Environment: real
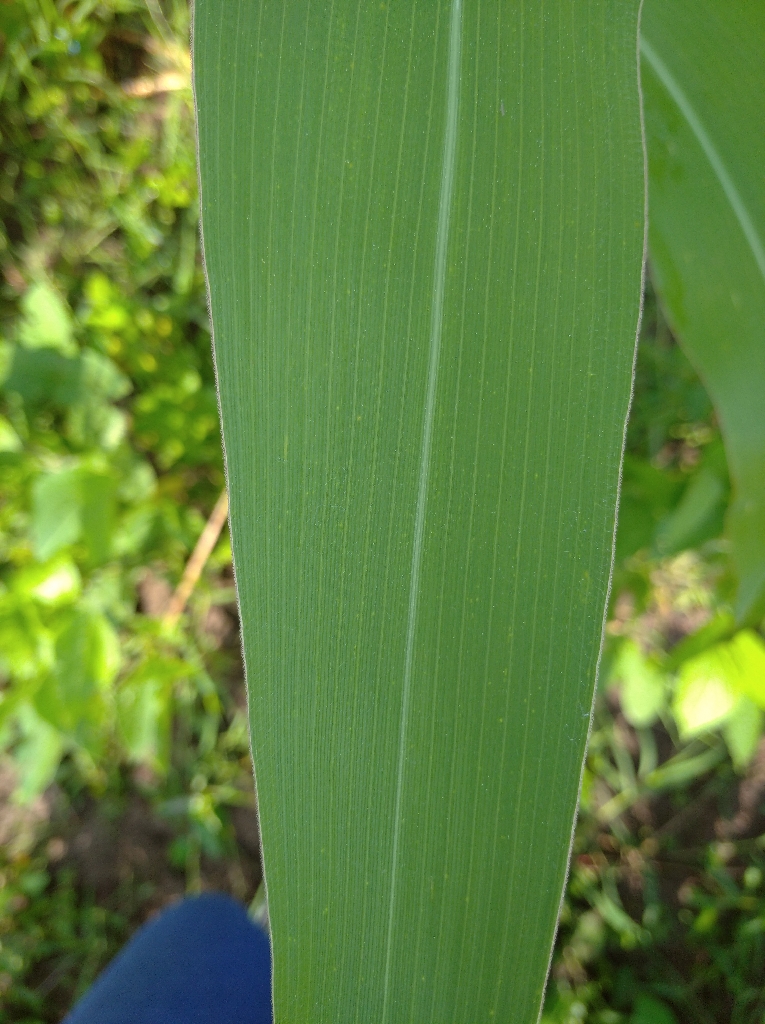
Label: healthy